Afghan Girls Robotics Team

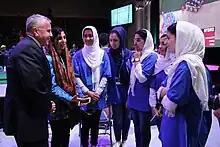
The Afghan Girls Robotics Team meeting U.S Deputy Secretary of State John Sullivan at the 2017 FIRST Global Challenge Robotics Competition

In 2017, six members of the Afghan Girls Robotics Team traveled to the United States to participate in the international FIRST Global Challenge robotics competition. Their visas were rejected twice after they made two journeys from Herat to Kabul through Taliban-controlled areas, before officials in the United States government intervened to allow them to enter the United States. Customs officials also detained their robotics kits, which left them two weeks to construct their robot, unlike some teams that had more time. They were awarded a Silver medal for Courageous Achievement. One week after they returned home from the competition, the father of team captain Fatemah Qaderyan, Mohammad Asif Qaderyan, was killed in a suicide bombing.